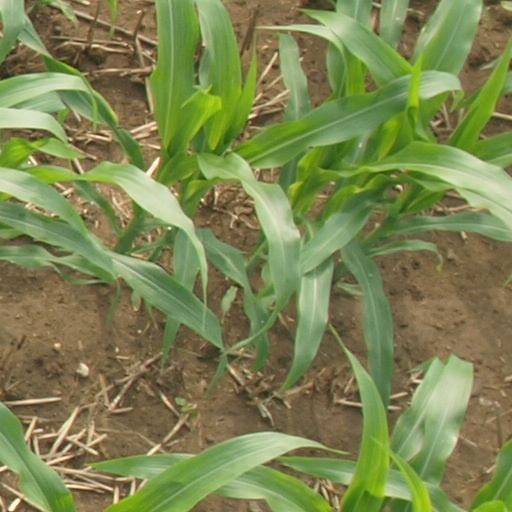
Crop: maize; corn